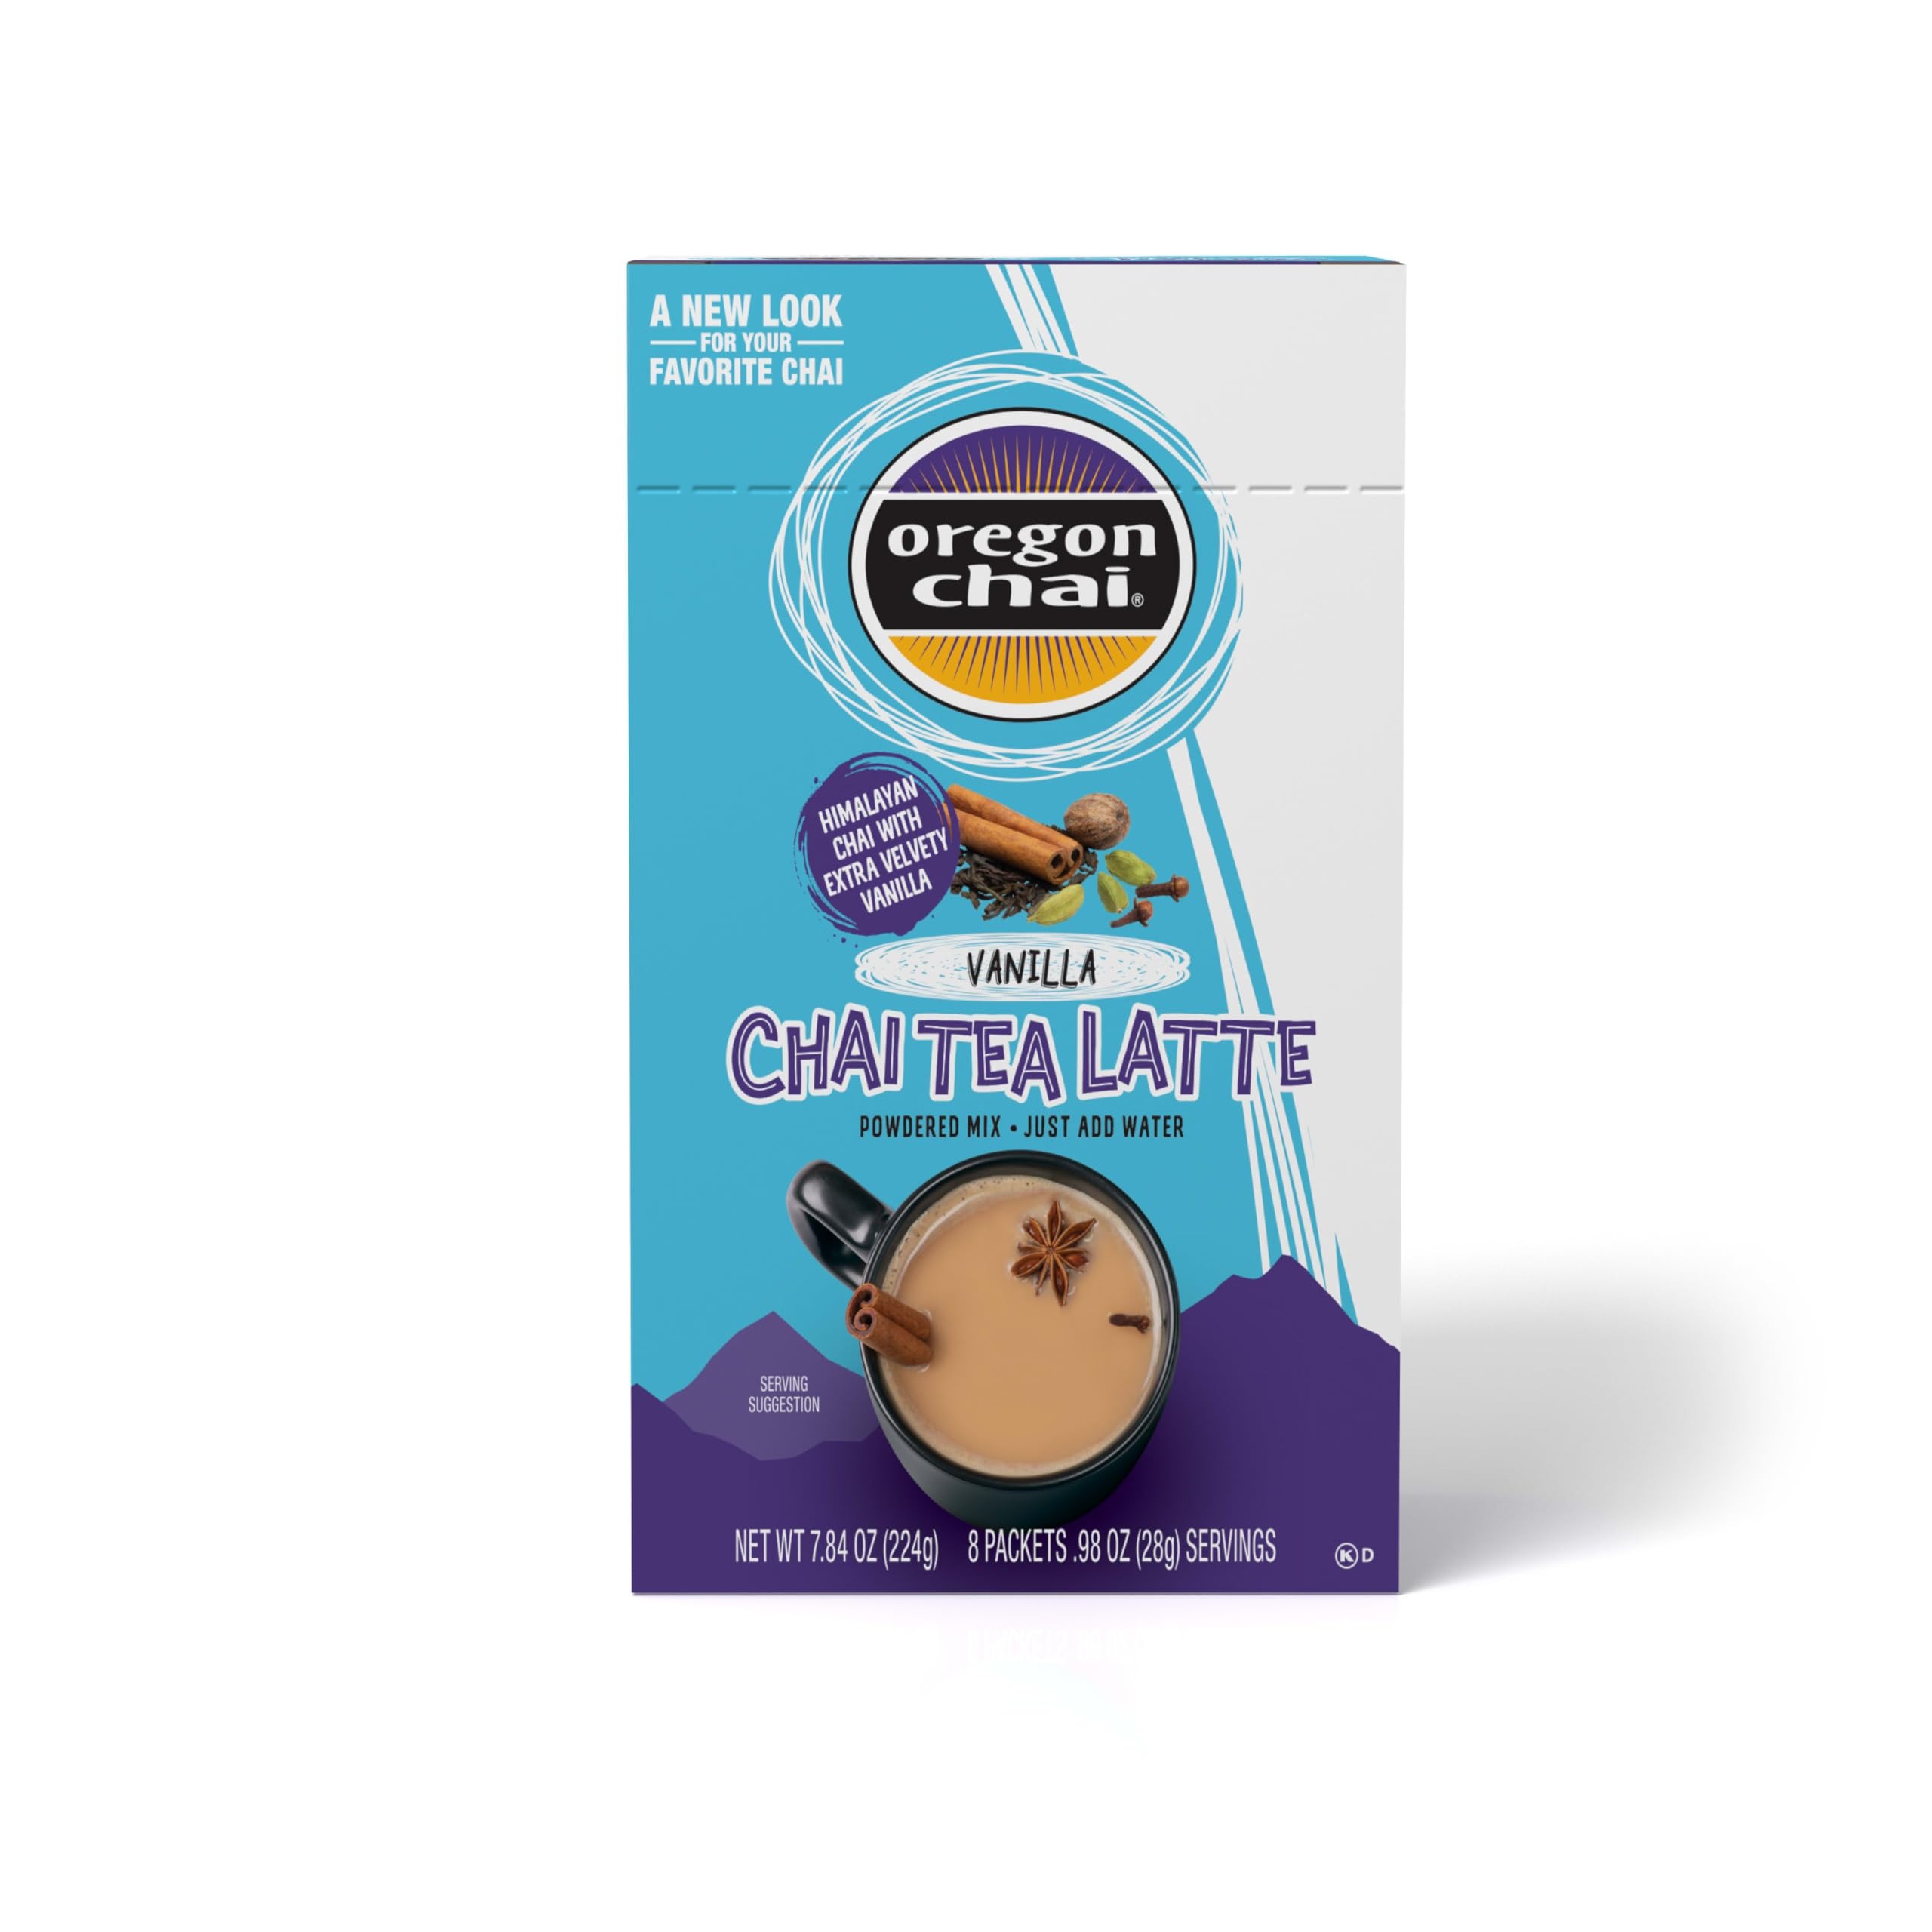
Item Name: Oregon Chai Kerry Vanilla Dry Mixes, 8 Count (Pack of 1)
Bullet Point 1: Warm up with a spicy and sweet cup of chai
Bullet Point 2: Blend of premium black tea, authentic chai spices, vanilla, and honey
Bullet Point 3: Made with all natural ingredients
Bullet Point 4: Easy to make, just mix with hot water
Bullet Point 5: 8 single serve packets, convient to bring on-the-go
Value: 8.0
Unit: Ounce

Price: 7.69